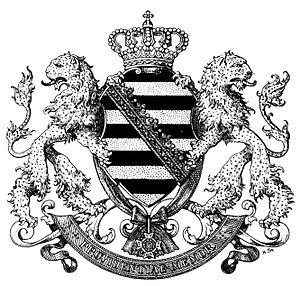
Originellement margraves de Misnie en 1089, les Wettins devinrent landgraves de Thuringe en 1263, puis ducs de saxe en 1423 avec la dignité d'archi-maréchaux et électeurs du Saint-Empire romain germanique.